Nabi Rubin

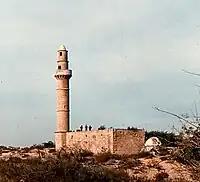
Nabi Rubin in 1985, with minaret still standing

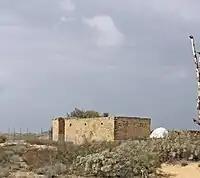
Nabi Rubin in 2012, with minaret gone

Nabi Rubin was located in a region which was targeted by Haganah's Operation Barak during the 1948 Arab–Israeli War, which aimed to force the Arab inhabitants to move. During the 10–12 May 1948, units of the Ephraim subdistrict, apparently without success, repeatedly mortared and raided Nabi Rubin, to force evacuation.